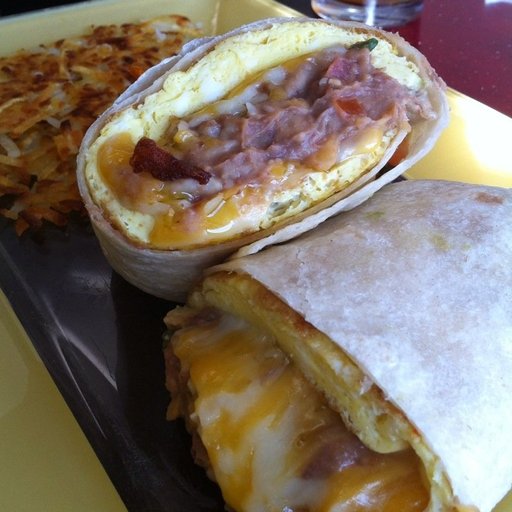
Label: breakfast_burrito